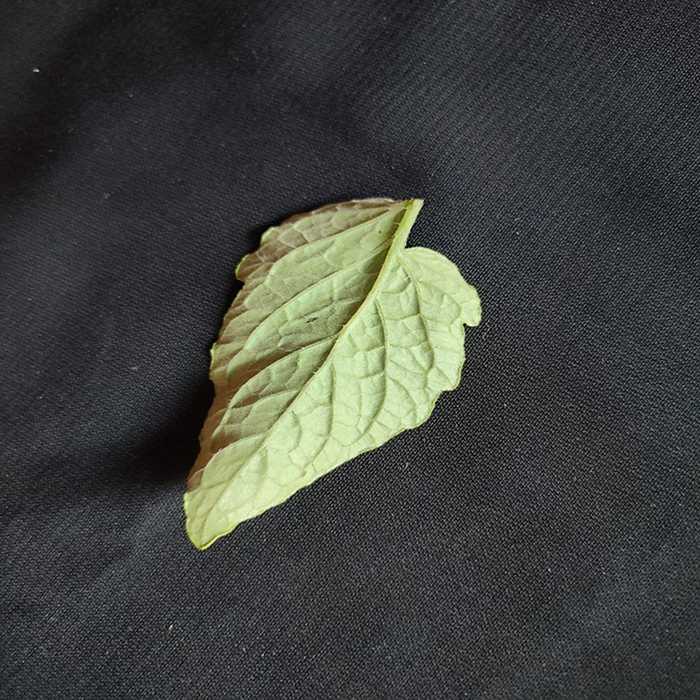
Plant: Tomato
Label: Tomato Fresh leaf